Francis Vine

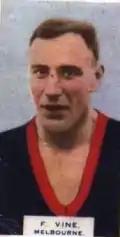

Francis "Pop" Vine (1 October 1904 – 6 October 1960) was an Australian rules footballer who played with Melbourne in the Victorian Football League (VFL).